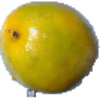
Label: maracuja